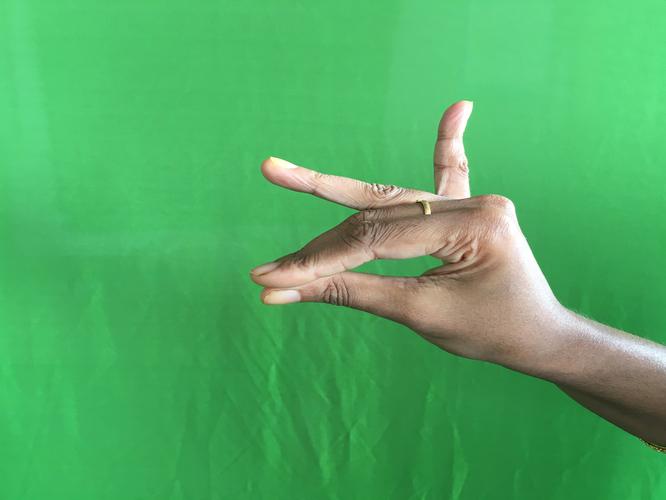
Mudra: Katakamukha_1
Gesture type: single_hand